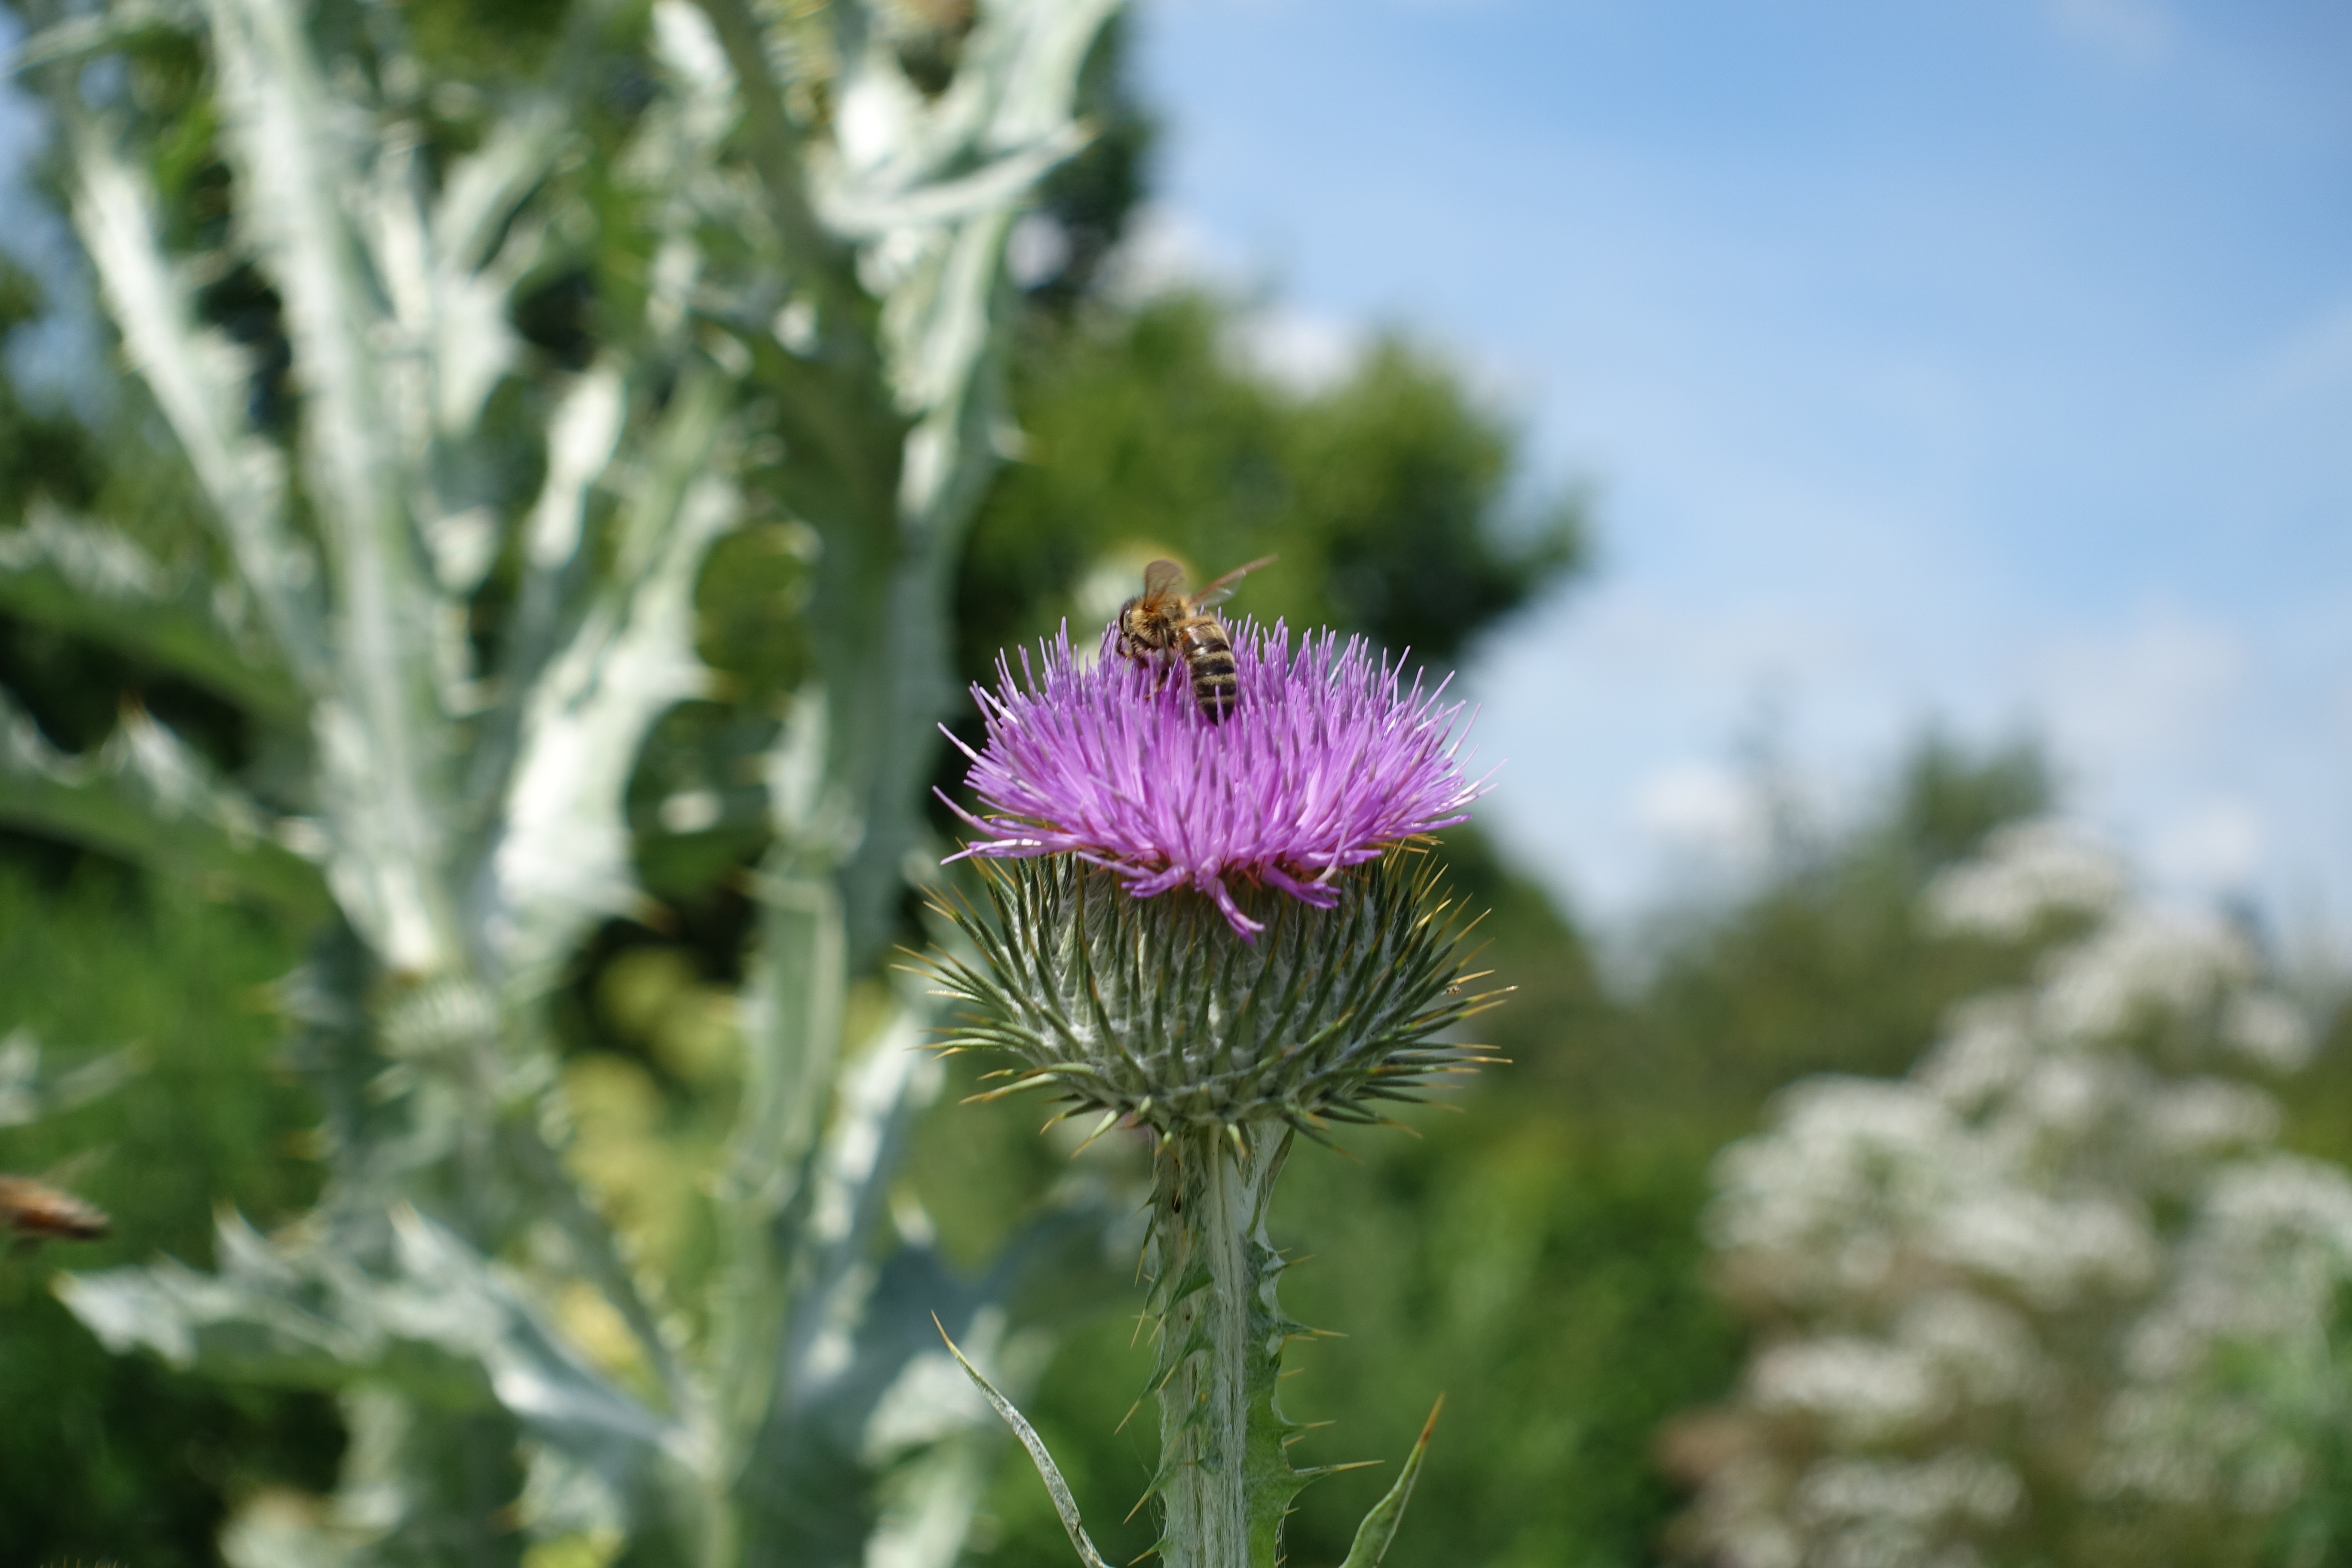
flower, noxious weed, plant, sky, pollinator, European marsh thistle, Spear thistle, creeping thistle, cynara, artichoke thistle, herbaceous plant, insect, burdock, thistle, thorns, spines, and prickles, flowering plant, shrub, silybum, daisy family, Forb, subshrub, wildlife, arthropod, petal, annual plant, wildflower, prairie, cloud, plant stem, grass, spotted knapweed, greater burdock, asterales, pollen, invertebrate, ironweed